Eva Jancke-Björk

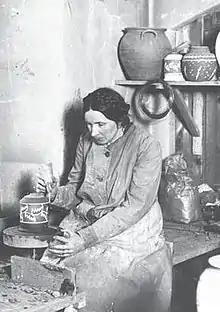
Jancke-Björk at work

Born on 25 December 1882 in Kungsängen, Upplands-Bro Municipality, Eva Henriette Jancke was the daughter of the district judge Per Gustaf Jancke (1827–1900) and Maria Matilda Aimé née Björkenstam (1852–1945). In 1910, she married the physician Karl Gustaf Adolf Björk (1885–1919) with whom she had five children: Strindar Leif (1907), Arne (1910), Ann Eivor Margareta (1912), Lennart (1914) and Kaj Åke (1918). When she was 17, Eva Jancke attended the Technical School in Stockholm (1899–1904). After spending a year in Paris, she continued her studies of arts and crafts at the Artists' Association's school, later known as Konstfack.